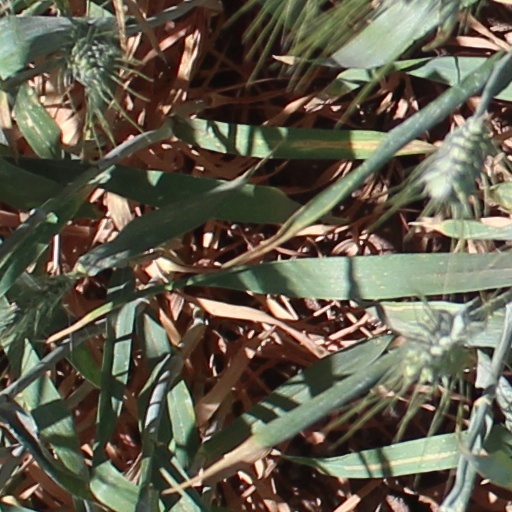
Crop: wheat